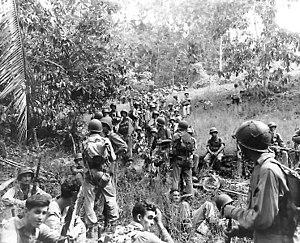
La Ligne rouge, ou La Mince Ligne rouge au Québec et au Nouveau-Brunswick, est un film de guerre américano-canadien réalisé par Terrence Malick, sorti en salle en 1998.
La guerre du Pacifique comprend les campagnes menées à partir de 1941 dans la zone Asie-Pacifique, dans le cadre de l'affrontement entre les Alliés et l'Empire du Japon. La politique expansionniste du Japon visait l'ensemble de la région. Cette guerre englobe l'ensemble des opérations militaires menées sur les fronts est-asiatique et océanien de la Seconde Guerre mondiale.